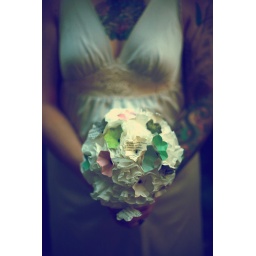
Kristen's paper flower bouquetPhoto by Erica Barraca